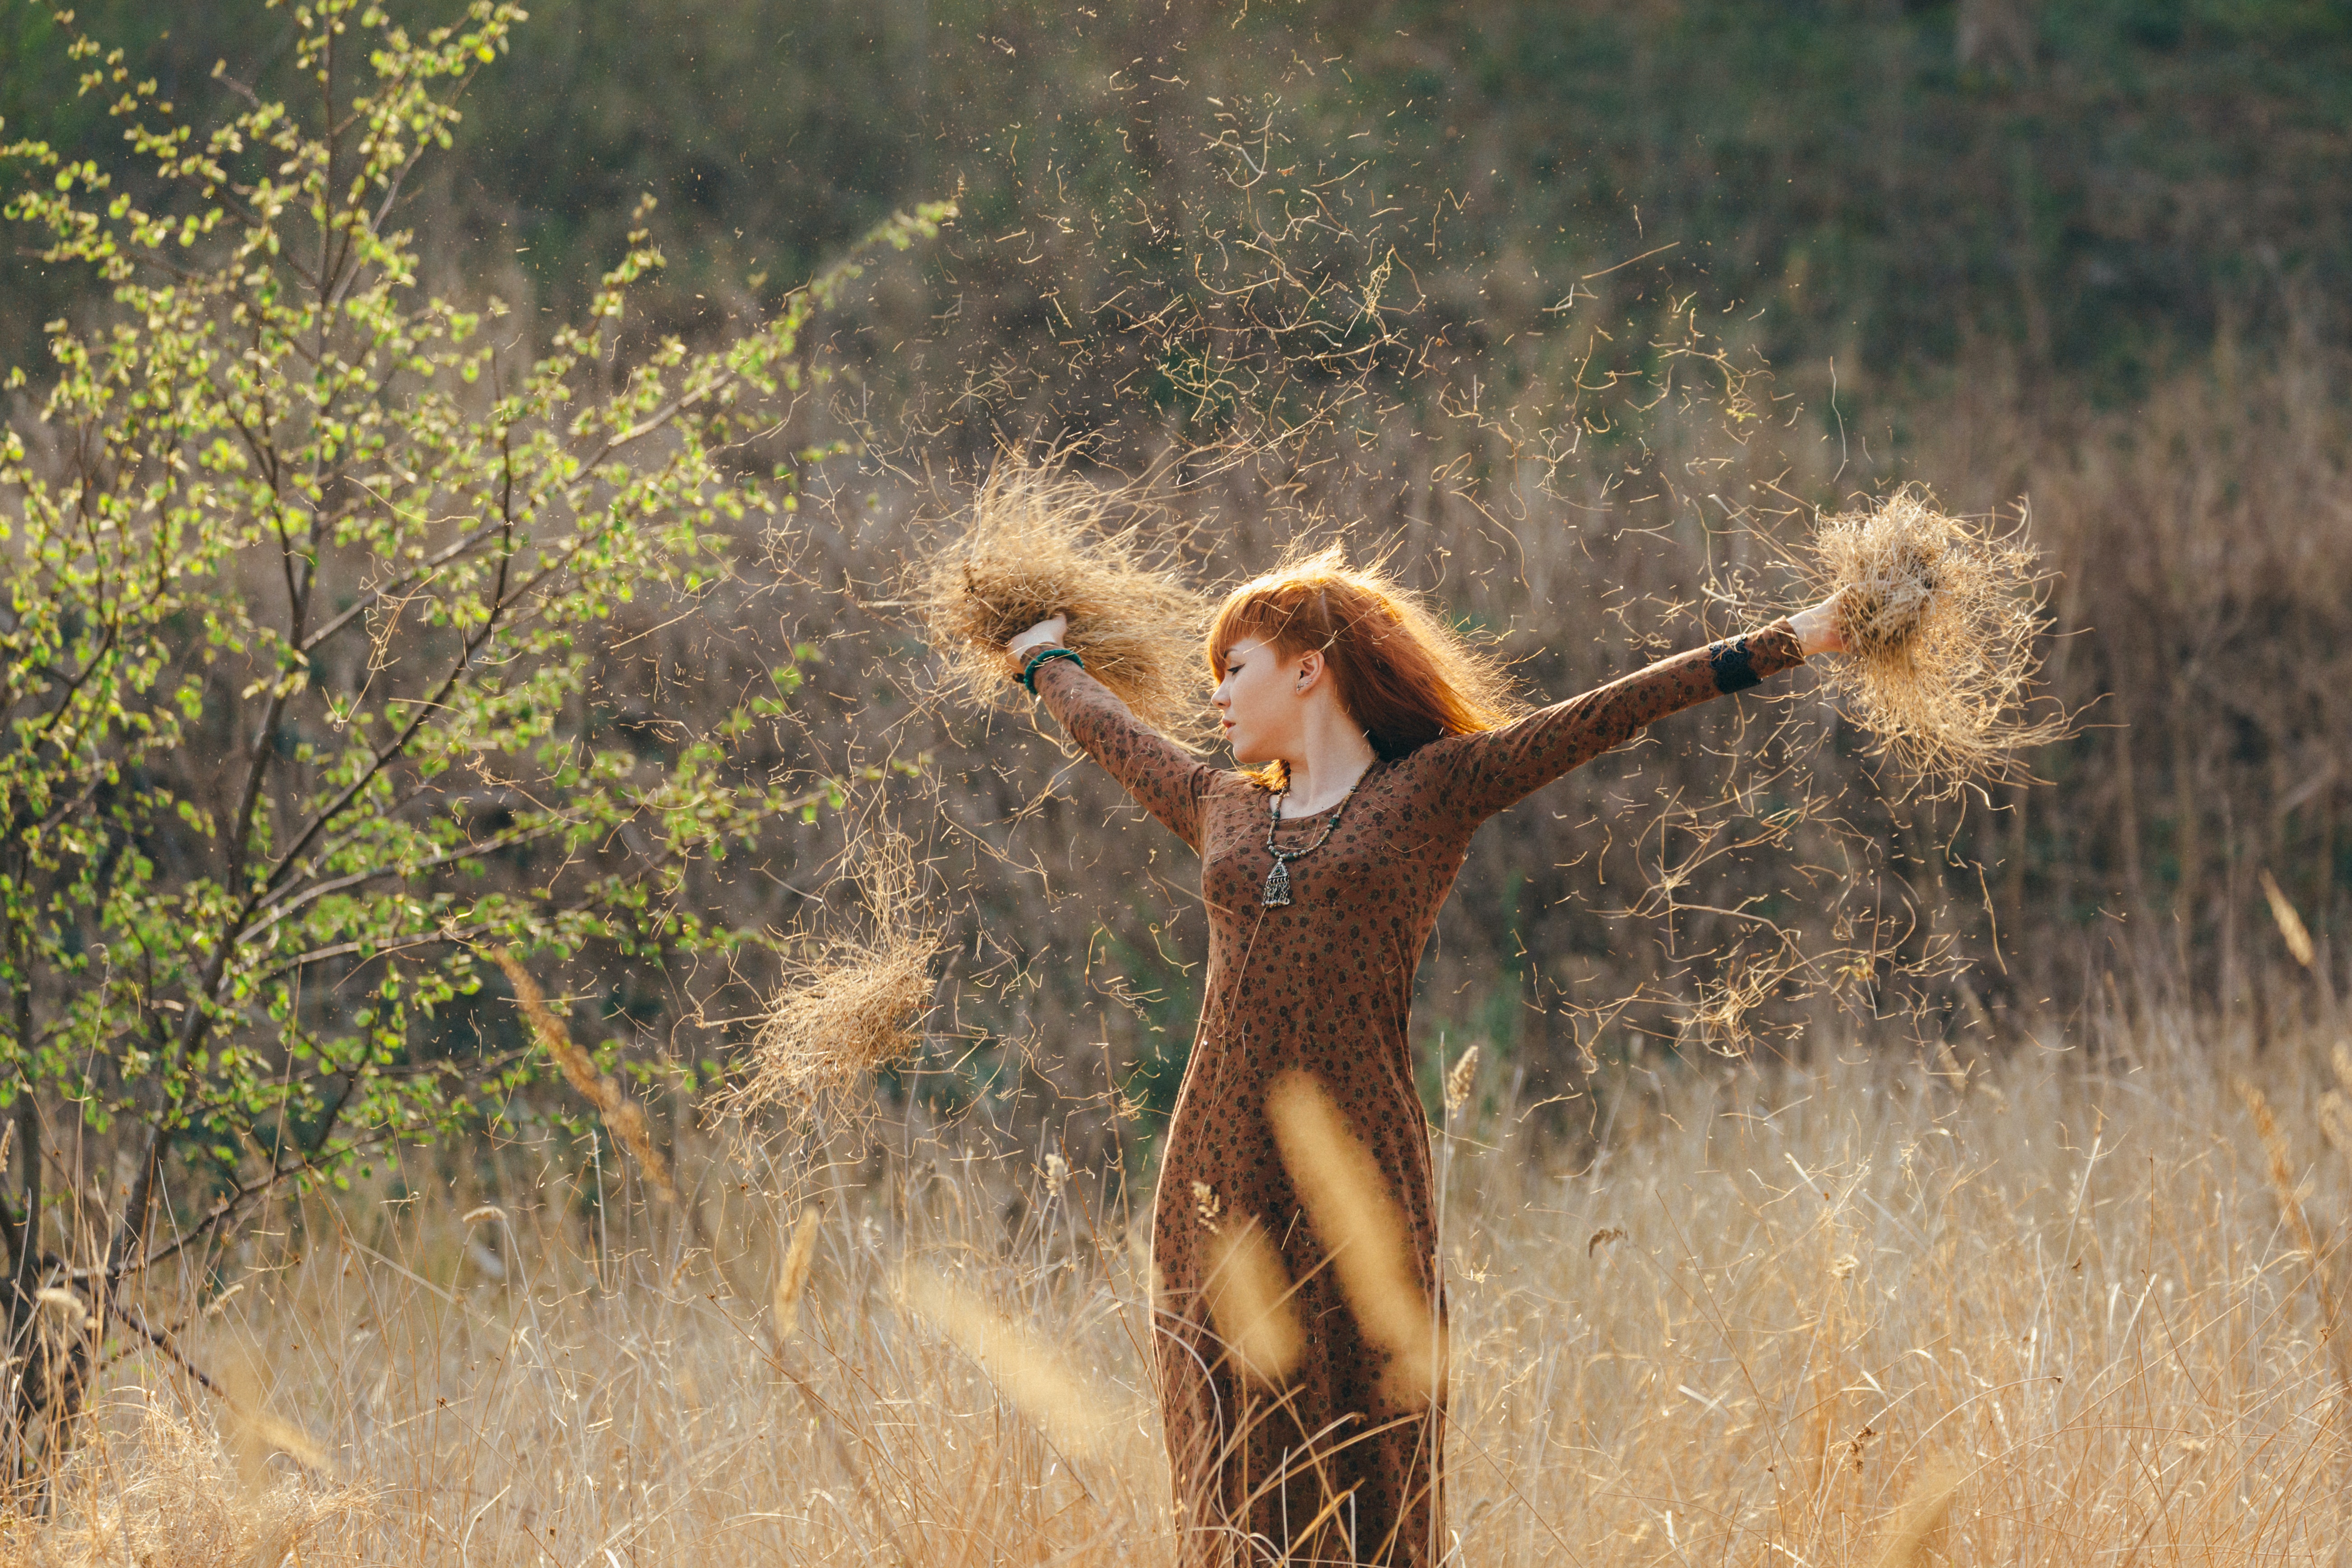
woman, plant, People in nature, human body, natural landscape, happy, gesture, wood, grass, tree, fawn, art, agriculture, meadow, grassland, grass family, landscape, wing, feather, prairie, blond, hay, brown hair, wildlife, forest, fur, steppe, field, straw, beak, soil, visual arts, fun, backlighting, woodland, harvest, savanna, crop, safari, photo shoot, back, portrait